Mason Cox

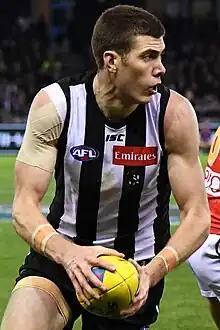
Cox playing for Collingwood in August 2018

Mason Cox (born March 14, 1991) is an American-Australian professional Australian rules footballer who plays for the Collingwood Football Club in the Australian Football League (AFL). Playing as a ruckman and key forward, he first played Australian rules football in April 2014 before making his AFL debut two years later in April 2016. Cox previously played basketball for Oklahoma State University in the Big 12 Conference and, standing at 211 cm (6 ft 11 in), is the tallest player to ever be measured at an AFL Draft Combine.